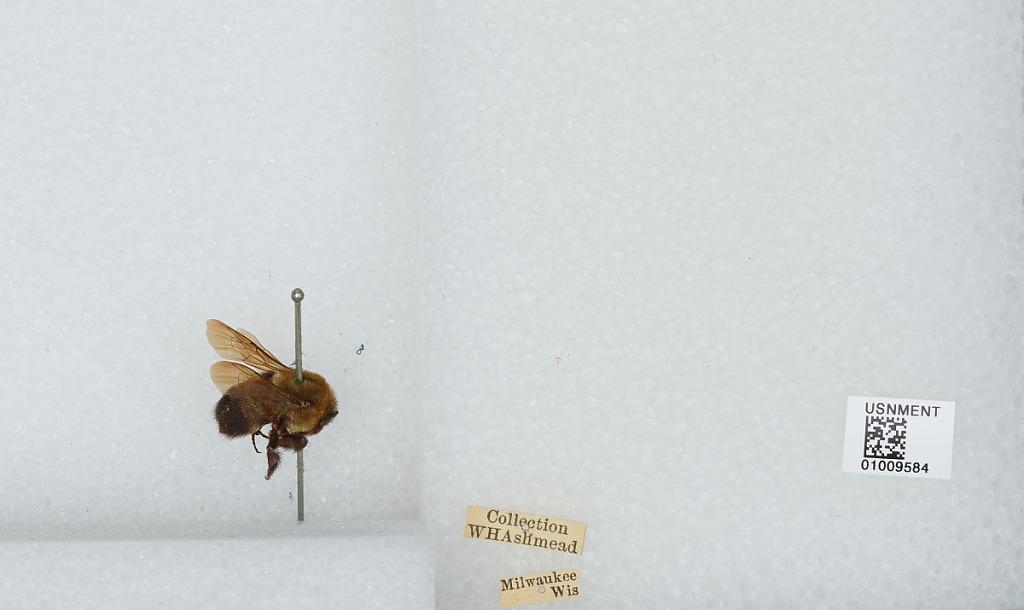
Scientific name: Bombus (Separatobombus) griseocollis (De Geer)
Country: United States
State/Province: Wisconsin
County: Milwaukee
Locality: Milwaukee
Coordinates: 43.05, -87.95